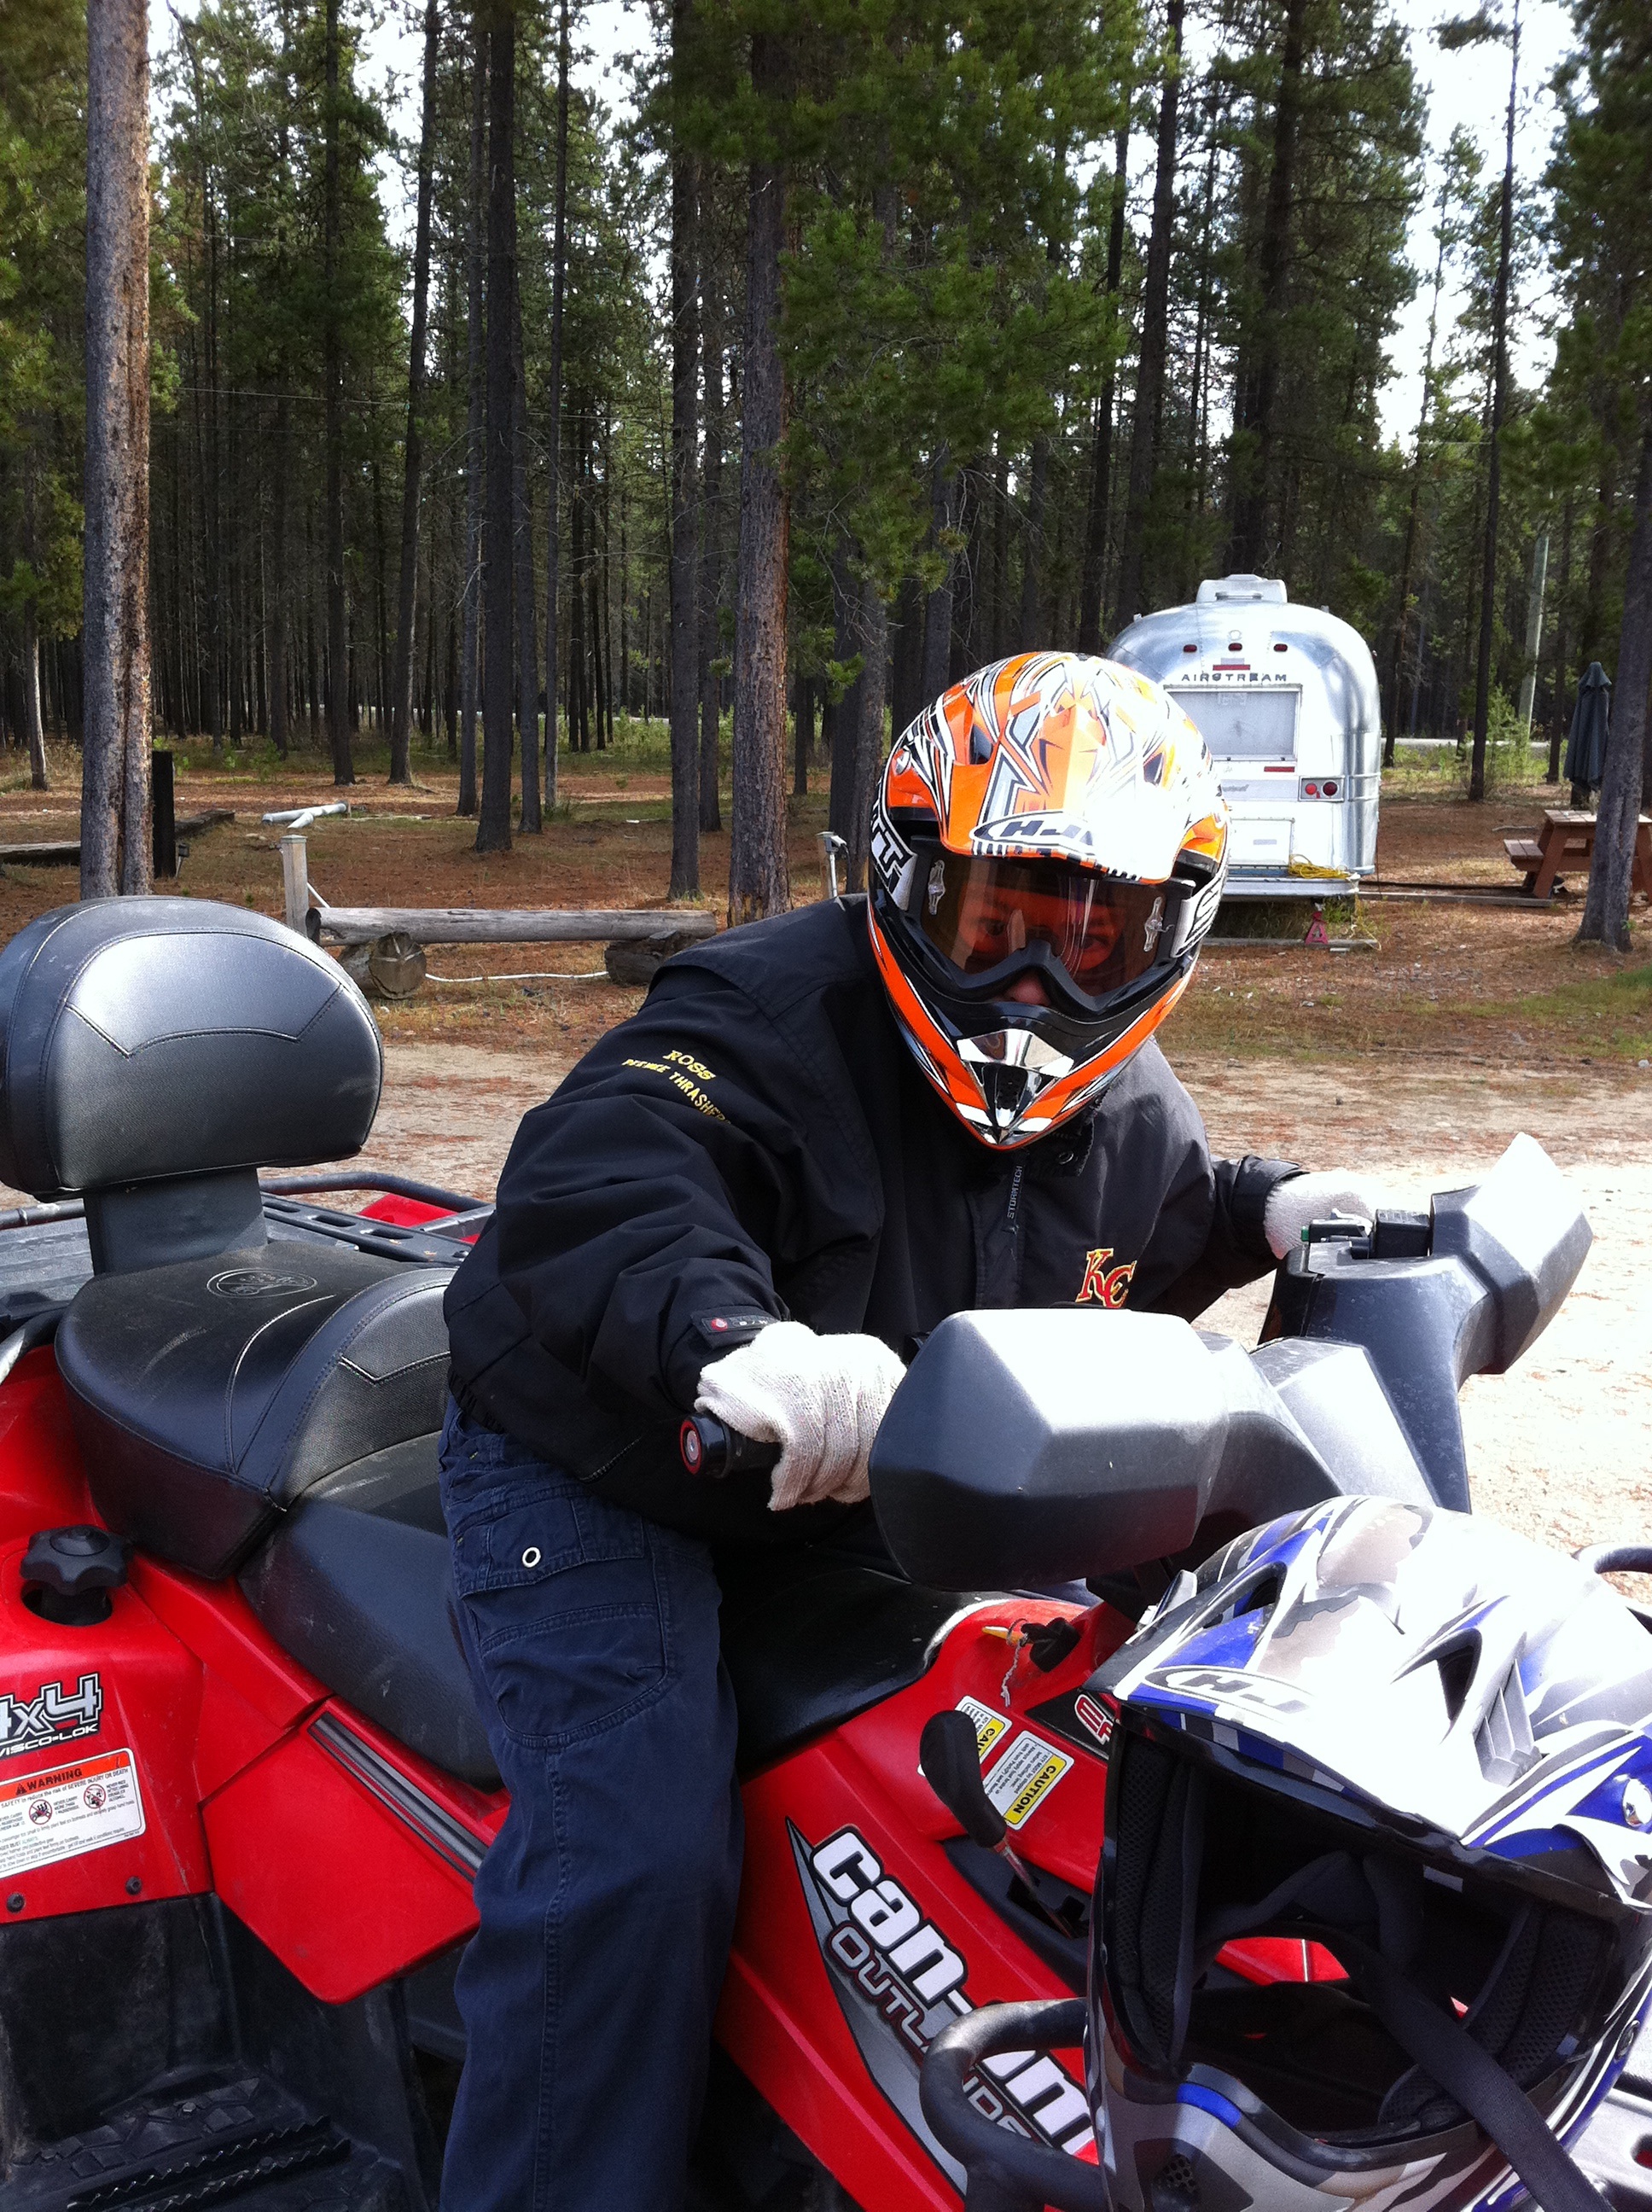
outdoor, car, vehicle, motorcycle, race, fun, sports, racing, safety, race track, motorsport, motorcycling, auto racing, automobile make